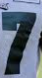
Number: 7